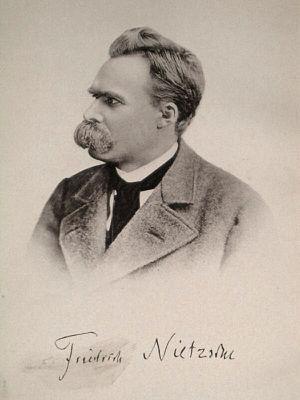
Le surhomme ou surhumain est une notion polysémique notamment présente en littérature et en philosophie, qui représente de manière générale l'idée de supériorité qu'un type d'homme aurait acquise sur le reste du genre humain. En philosophie, le Surhomme est principalement associé au philosophe allemand Friedrich Nietzsche. Richard Roos l'a ainsi définie :